Cord rig

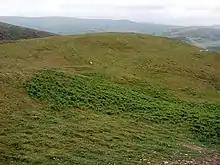
Parallel lines of cord rig cultivation are clearly visible in the foreground and on the flanks of Scowther Knowe, in the Cheviot Hills.

Cord rig is the name given by archaeologists to a system of cultivation practised in prehistoric and later upland Britain.